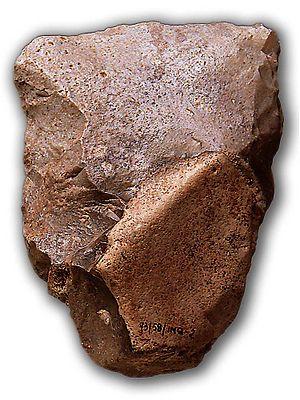
Hachereau du type 1 d'après J. Tixier (1956 et 1967), du gisement acheuléen de Torralba (Soria, l'Espagne)
Cet article traite de l’histoire évolutive de la lignée humaine entre 500 000 et 400 000 ans avant le présent. La domestication du feu se répand en fin de période sur tous les continents. Les plus anciens témoignages de chasse organisée sont datés d'environ 400 000 ans.